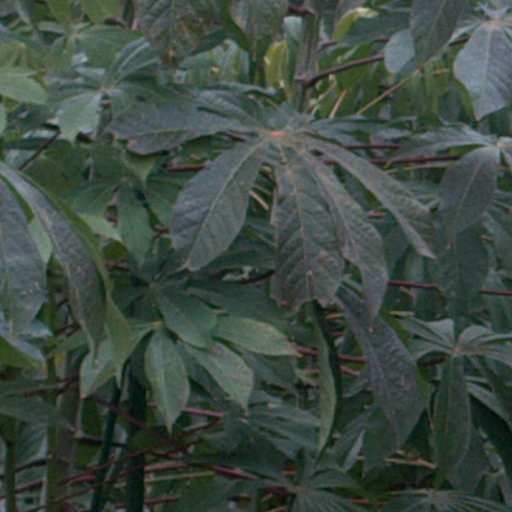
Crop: cassava